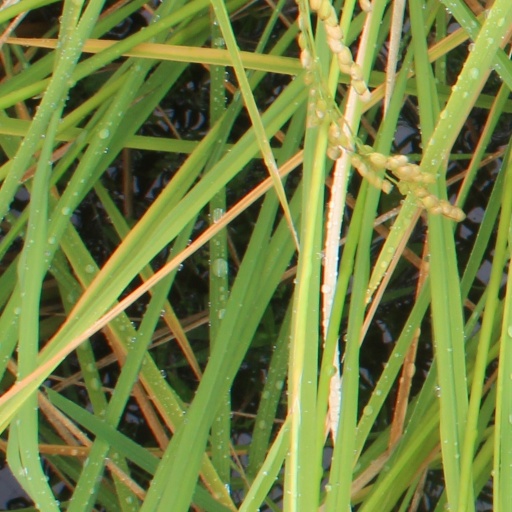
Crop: rice